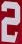
Number: 2